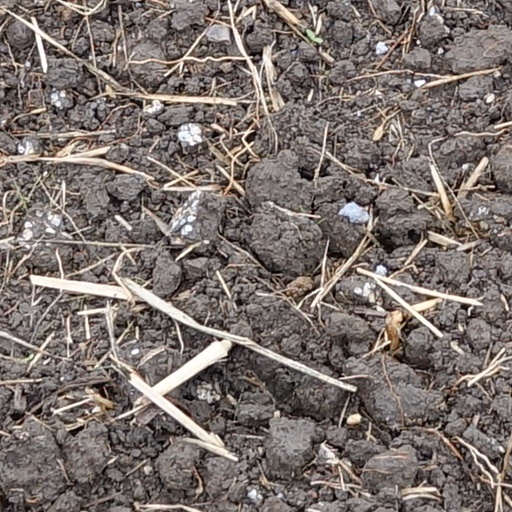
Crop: wheat